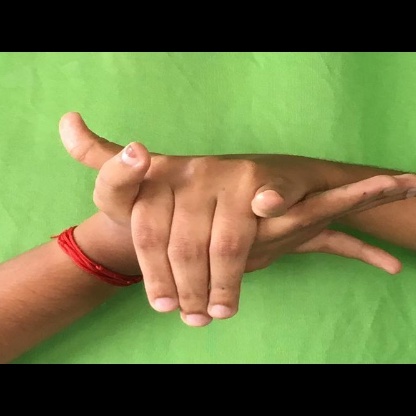
Mudra: Kurma